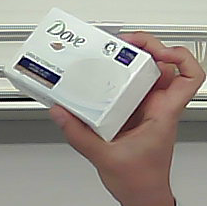
Product: dove_soap